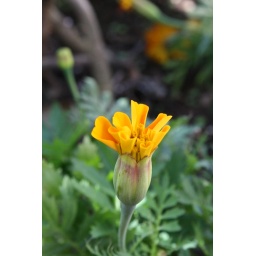
A flower pot in my high school's parking lot had these beautifull gifts in them.